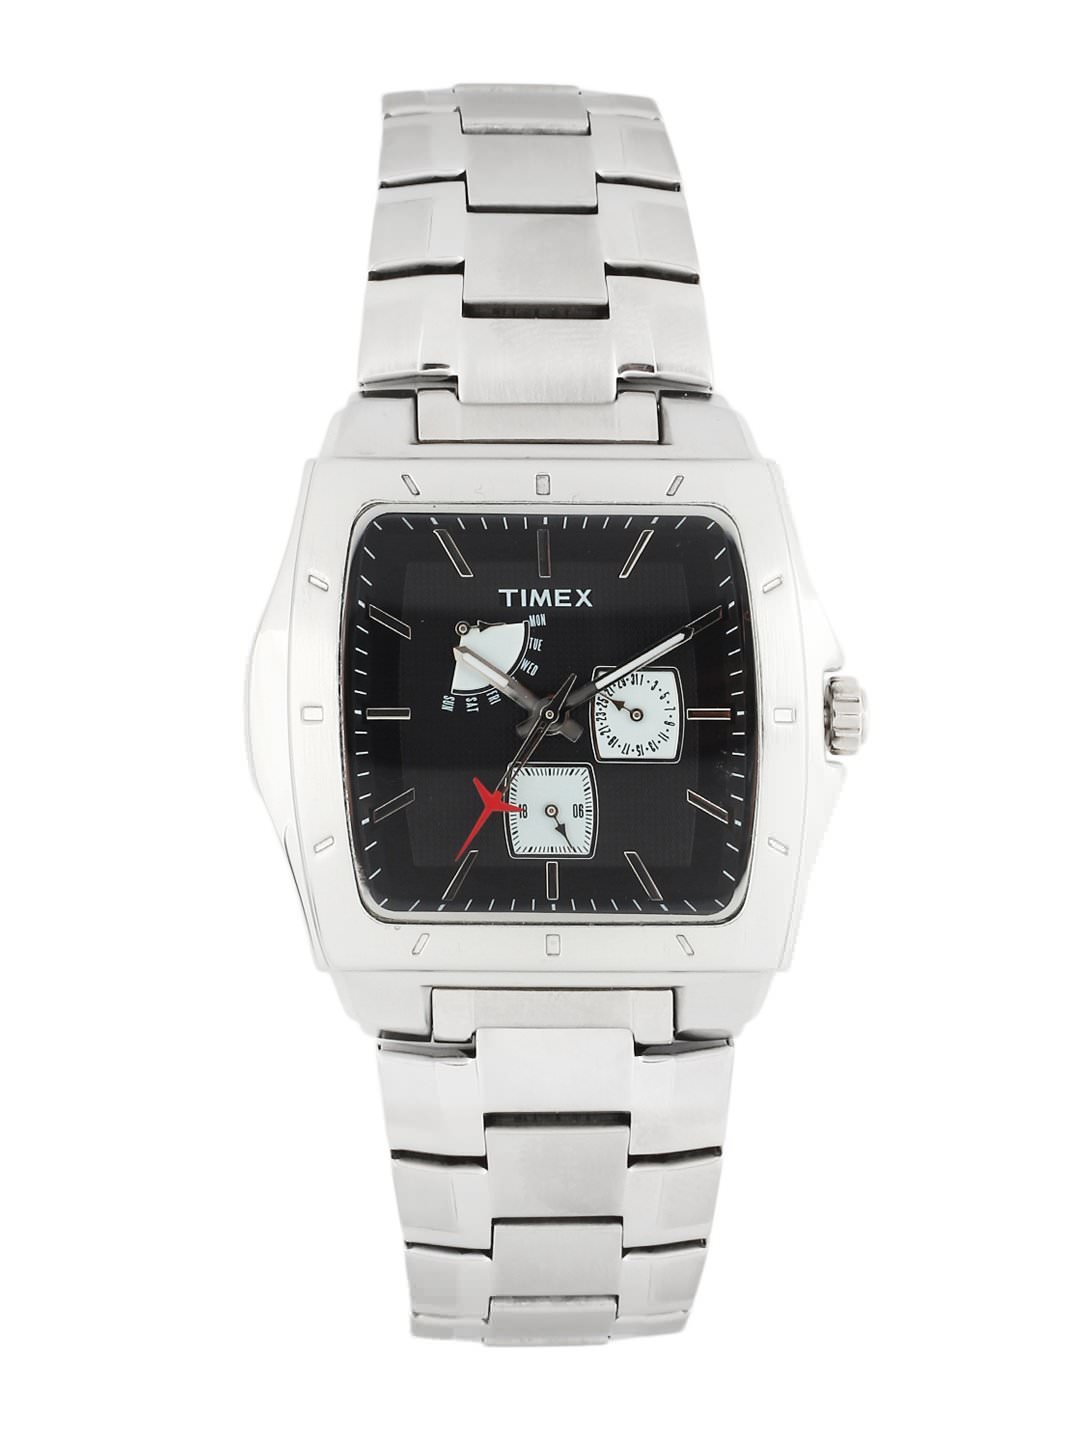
Timex Men Black Dial Watch
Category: Accessories / Watches / Watches
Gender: Men
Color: Black
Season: Winter 2016
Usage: Casual